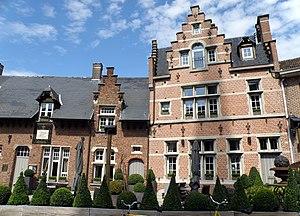
Cette page regroupe l'ensemble des monuments classés de la ville de Kruibeke.